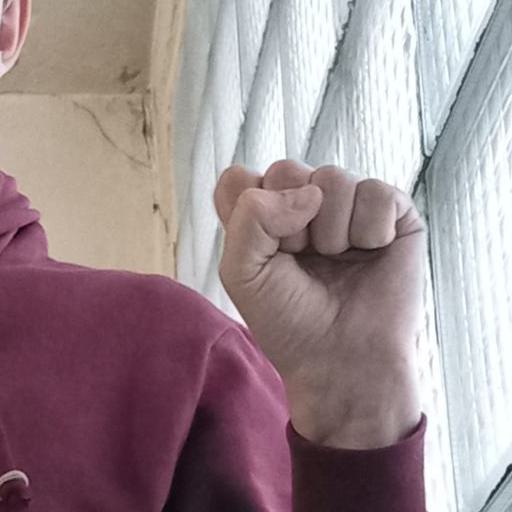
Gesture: fist